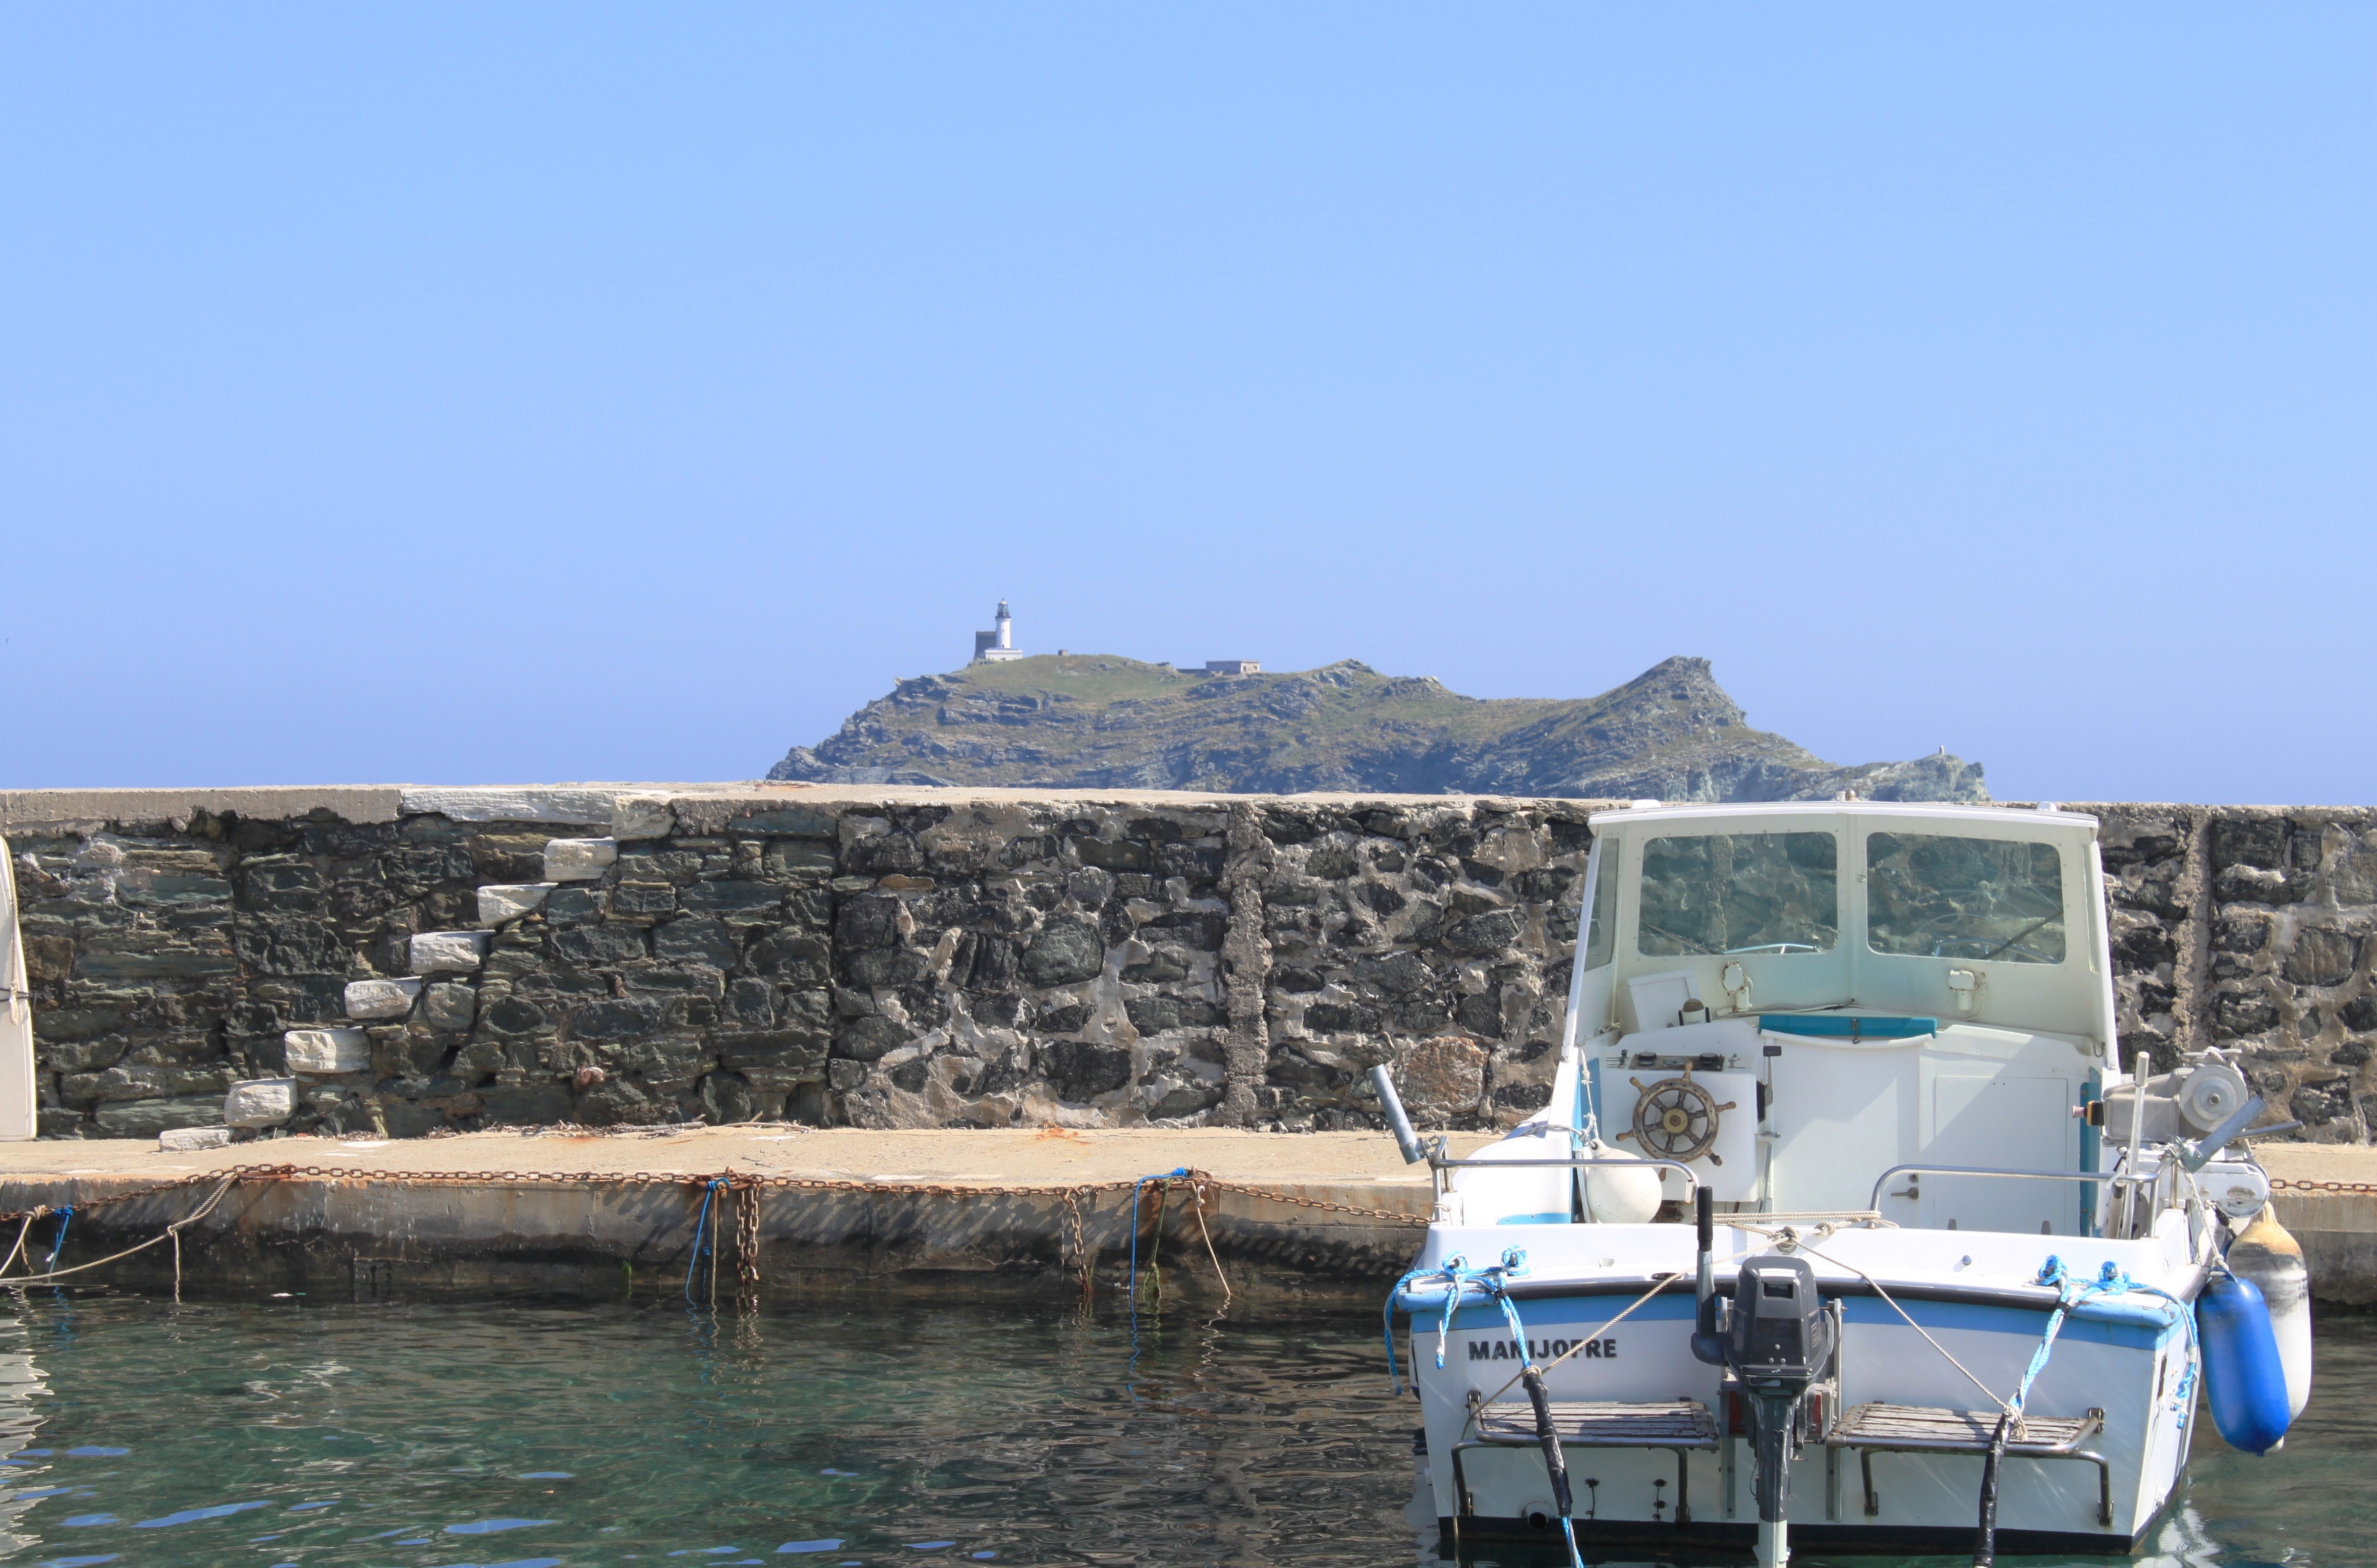
sea, coast, water, rock, ocean, sky, boat, bay, port, waterway, side, corsican, cap corse, coastal and oceanic landforms